Sophia Augusta Brown Sherman

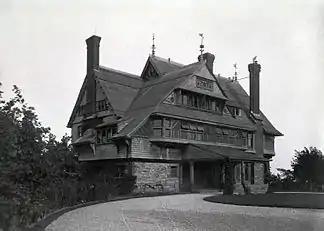
The Sherman Cottage in Newport, before Sophia's 1890 expansion.

In Newport, Sophia and her husband lived at 2 Shepard Avenue in Ochre Point (in the present day Bellevue Avenue Historic District), which was built between 1875 and 1876 by Sherman and his first wife. The Shingle Style home was designed by architect H. H. Richardson and was expanded and updated by Stanford White of McKim, Mead and White between 1879 and 1881. In 1890, Sophia hired Newport architect Dudley Newton for a second addition to add a ballroom and service wing.